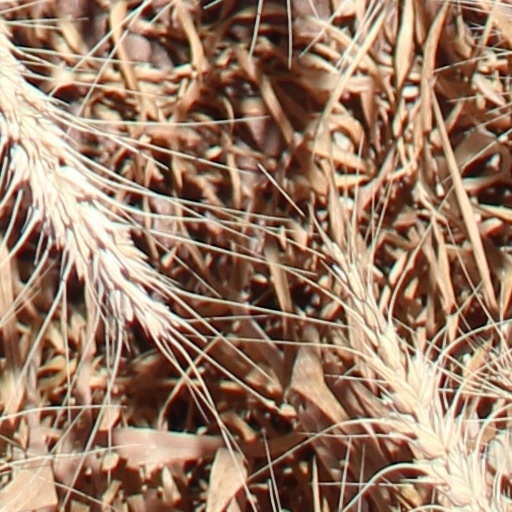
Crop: wheat